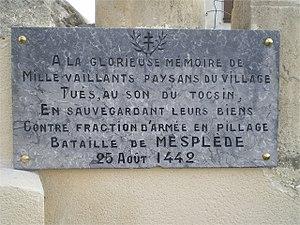
MESPLEDE plaque bataille